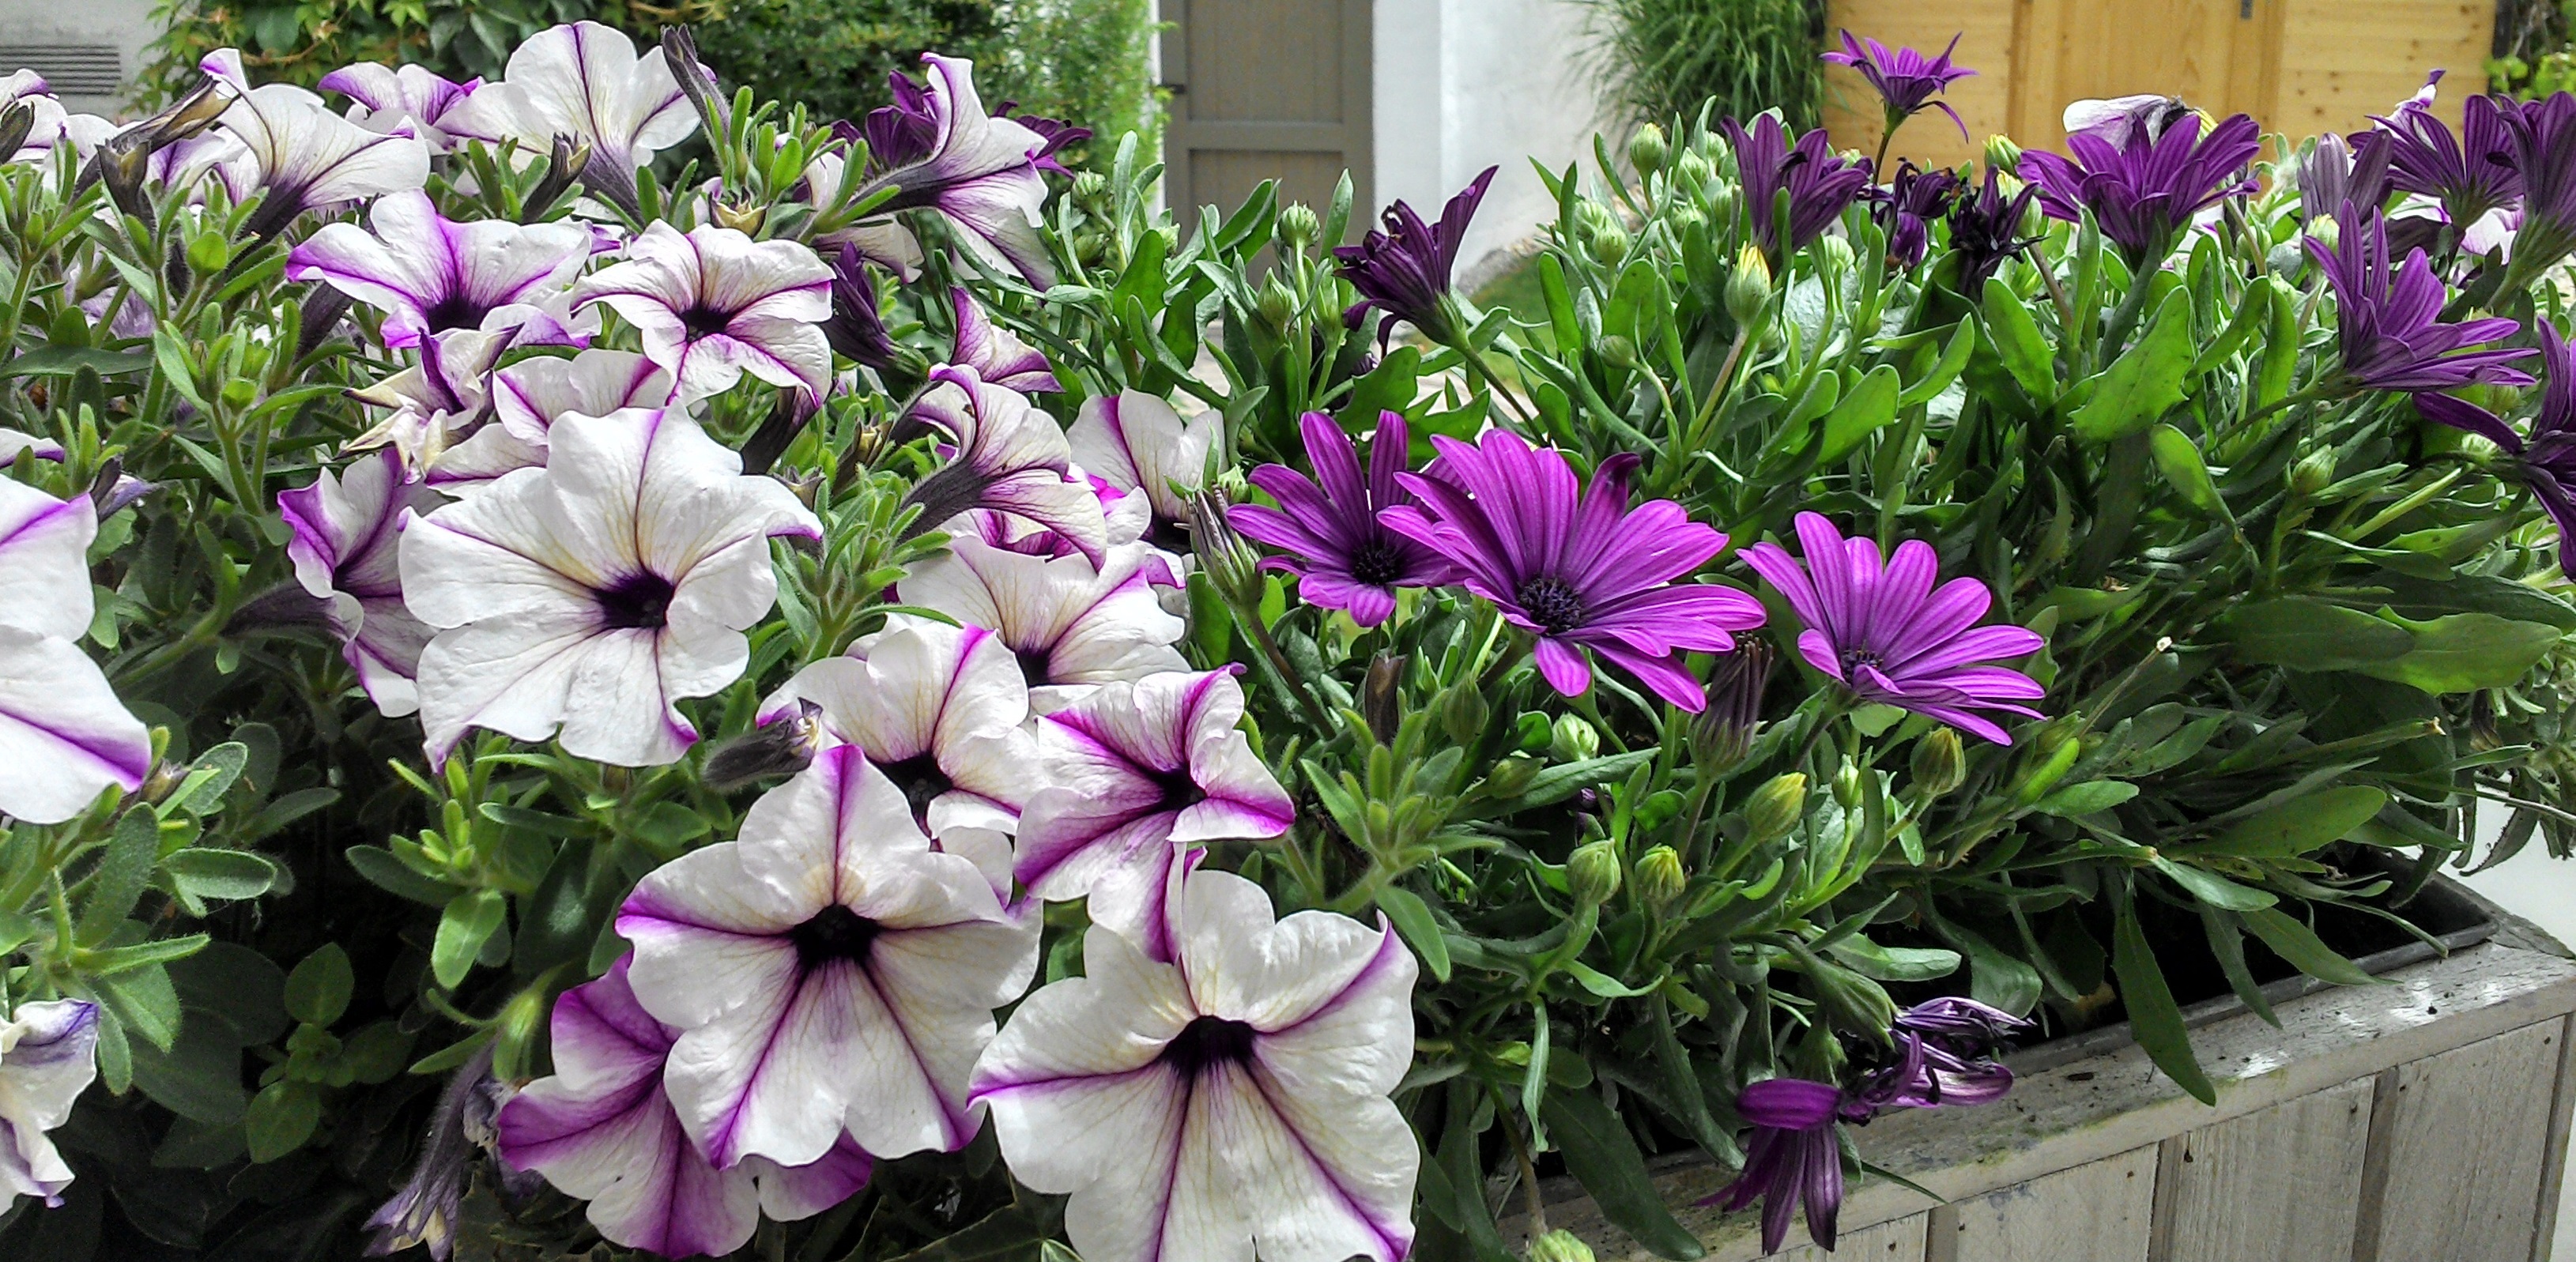
plant, flower, purple, botany, garden, flora, flowers, violet, floristry, ornamental plant, blossomed, flower box, flowering plant, flower bouquet, floral design, land plant, flower arranging